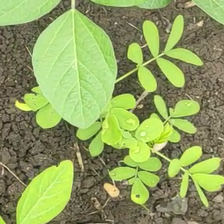
Weed species: Sicklepod_(Senna obtusifolia)